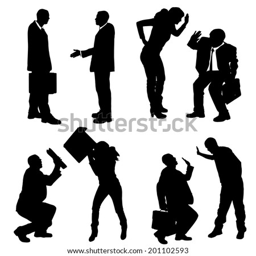
vector silhouettes of business people on a white background .